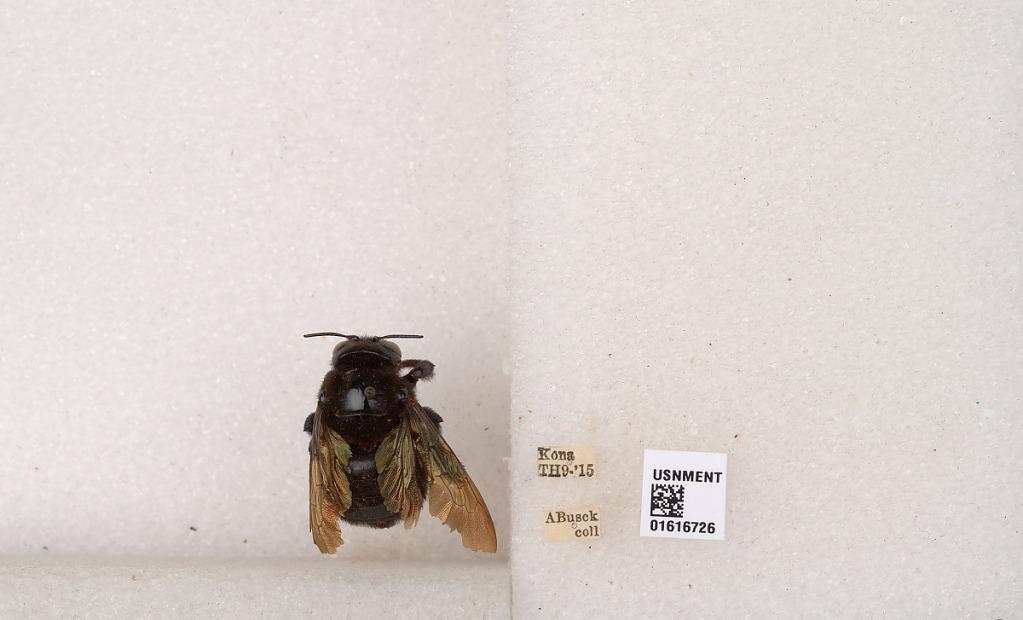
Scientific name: Xylocopa (Neoxylocopa) sonorina Smith
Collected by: A. Busck
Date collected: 1915-9-1
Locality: Kona, TH